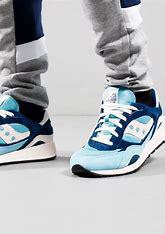
Brand: Saucony
Model: Shadow 6000